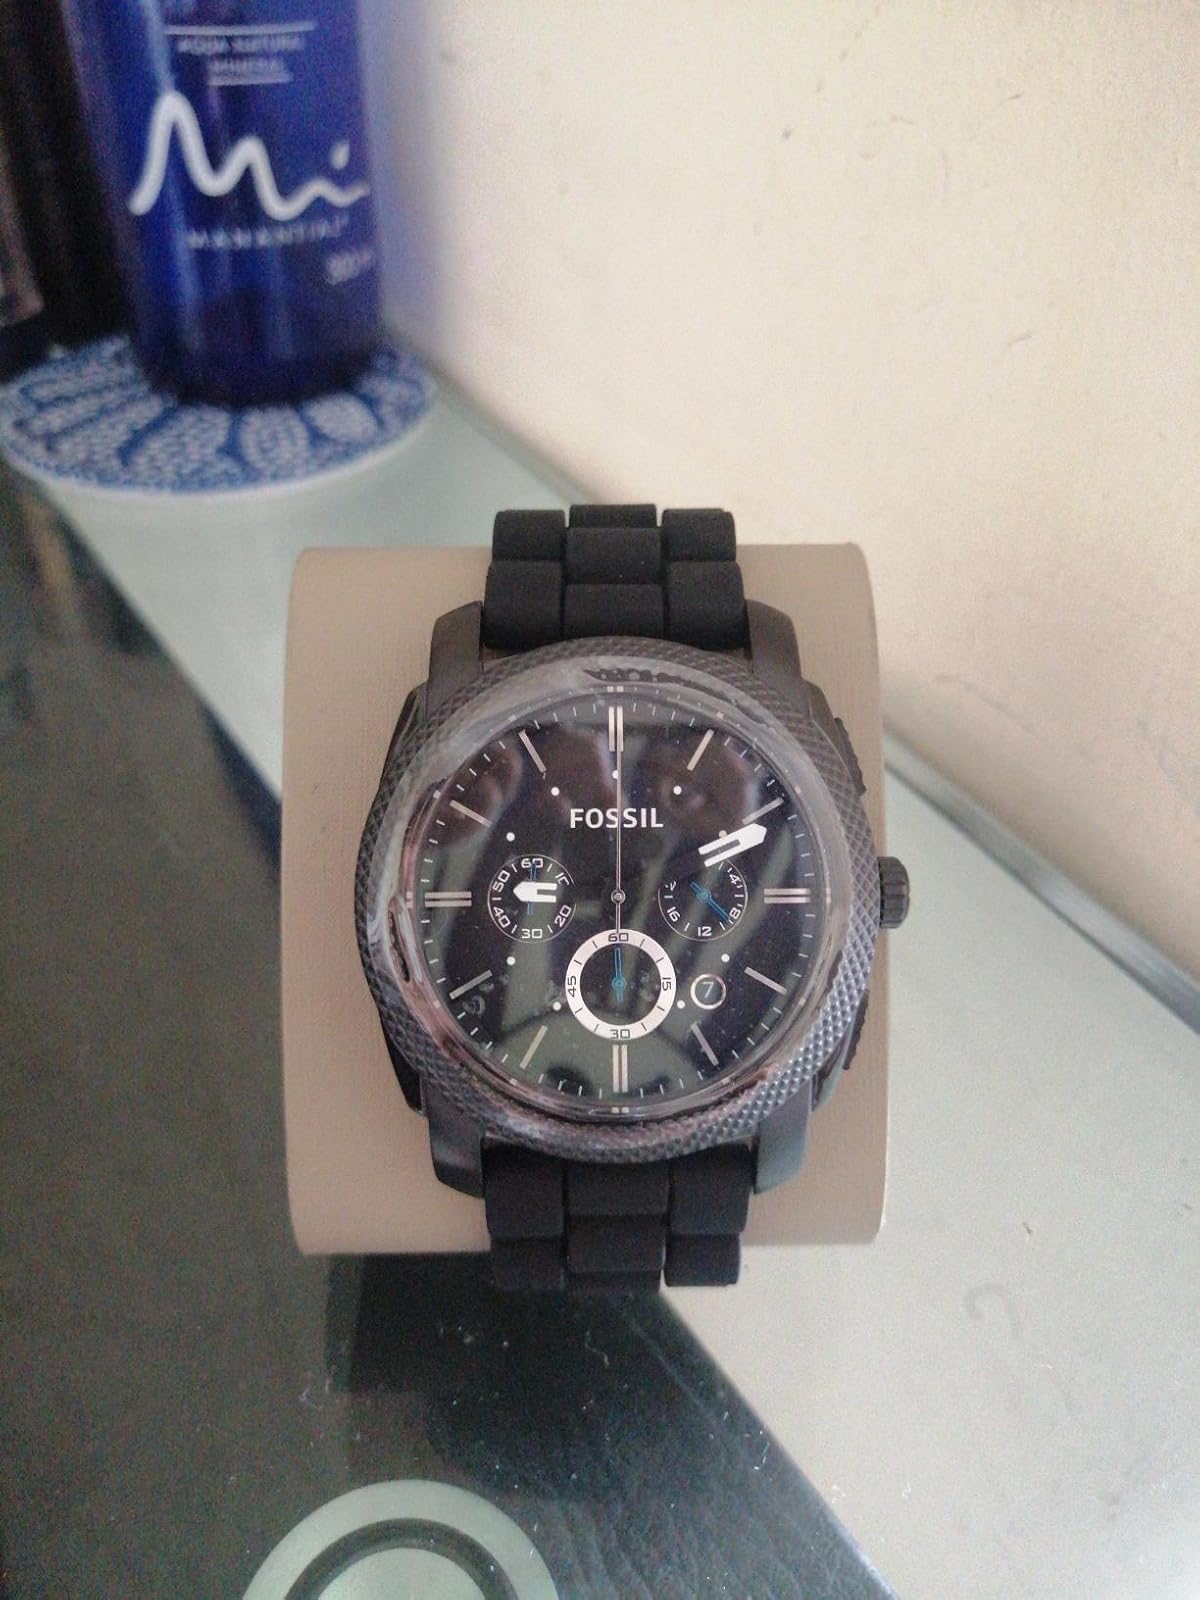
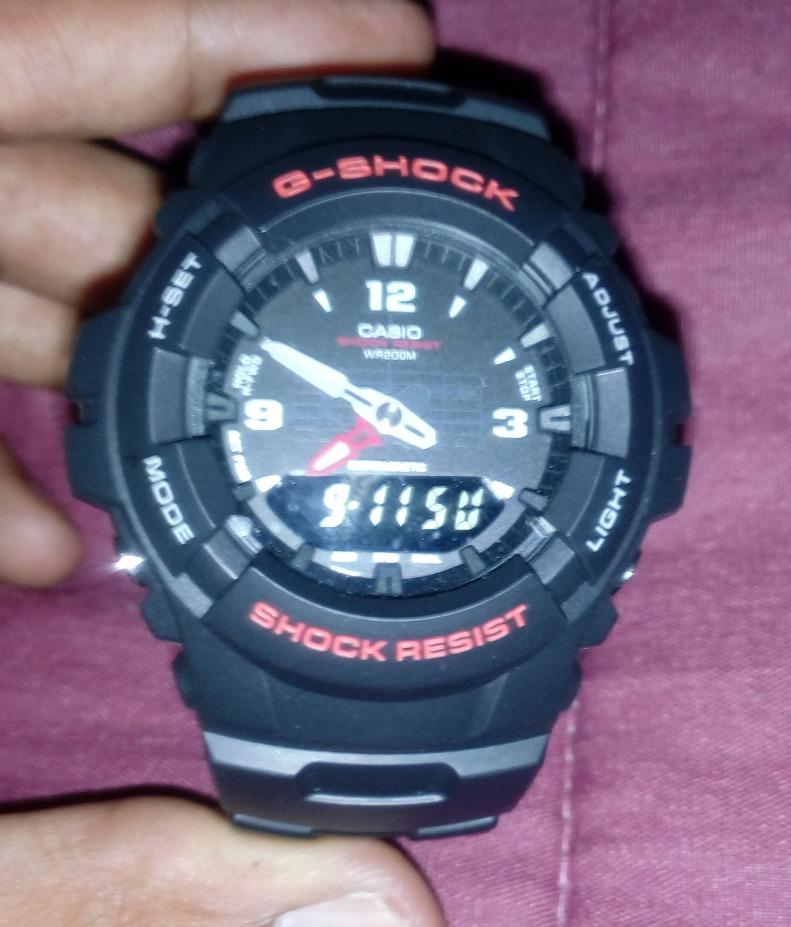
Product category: accessories_watch
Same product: no